Definition of planet

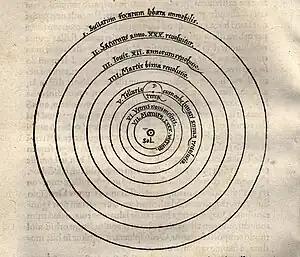
Sketch of the heliocentric model of the Solar System by Copernicus

Medieval and Renaissance writers generally accepted the idea of seven planets. The standard medieval introduction to astronomy, Sacrobosco's "De Sphaera", includes the Sun and Moon among the planets, the more advanced "Theorica planetarum" presents the "theory of the seven planets," while the instructions to the "Alfonsine Tables" show how "to find by means of tables the mean "motuses" of the sun, moon, and the rest of the planets." In his "Confessio Amantis", 14th-century poet John Gower, referring to the planets' connection with the craft of alchemy, writes, "Of the planetes ben begonne/The gold is tilted to the Sonne/The Mone of Selver hath his part...", indicating that the Sun and the Moon were planets. Even Nicolaus Copernicus, who rejected the geocentric model, was ambivalent concerning whether the Sun and Moon were planets. In his "De Revolutionibus", Copernicus clearly separates "the sun, moon, planets and stars"; however, in his Dedication of the work to Pope Paul III, Copernicus refers to, "the motion of the sun and the moon... and of the five other planets."